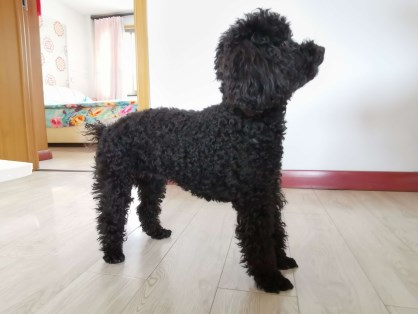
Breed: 7449-n000128-teddy